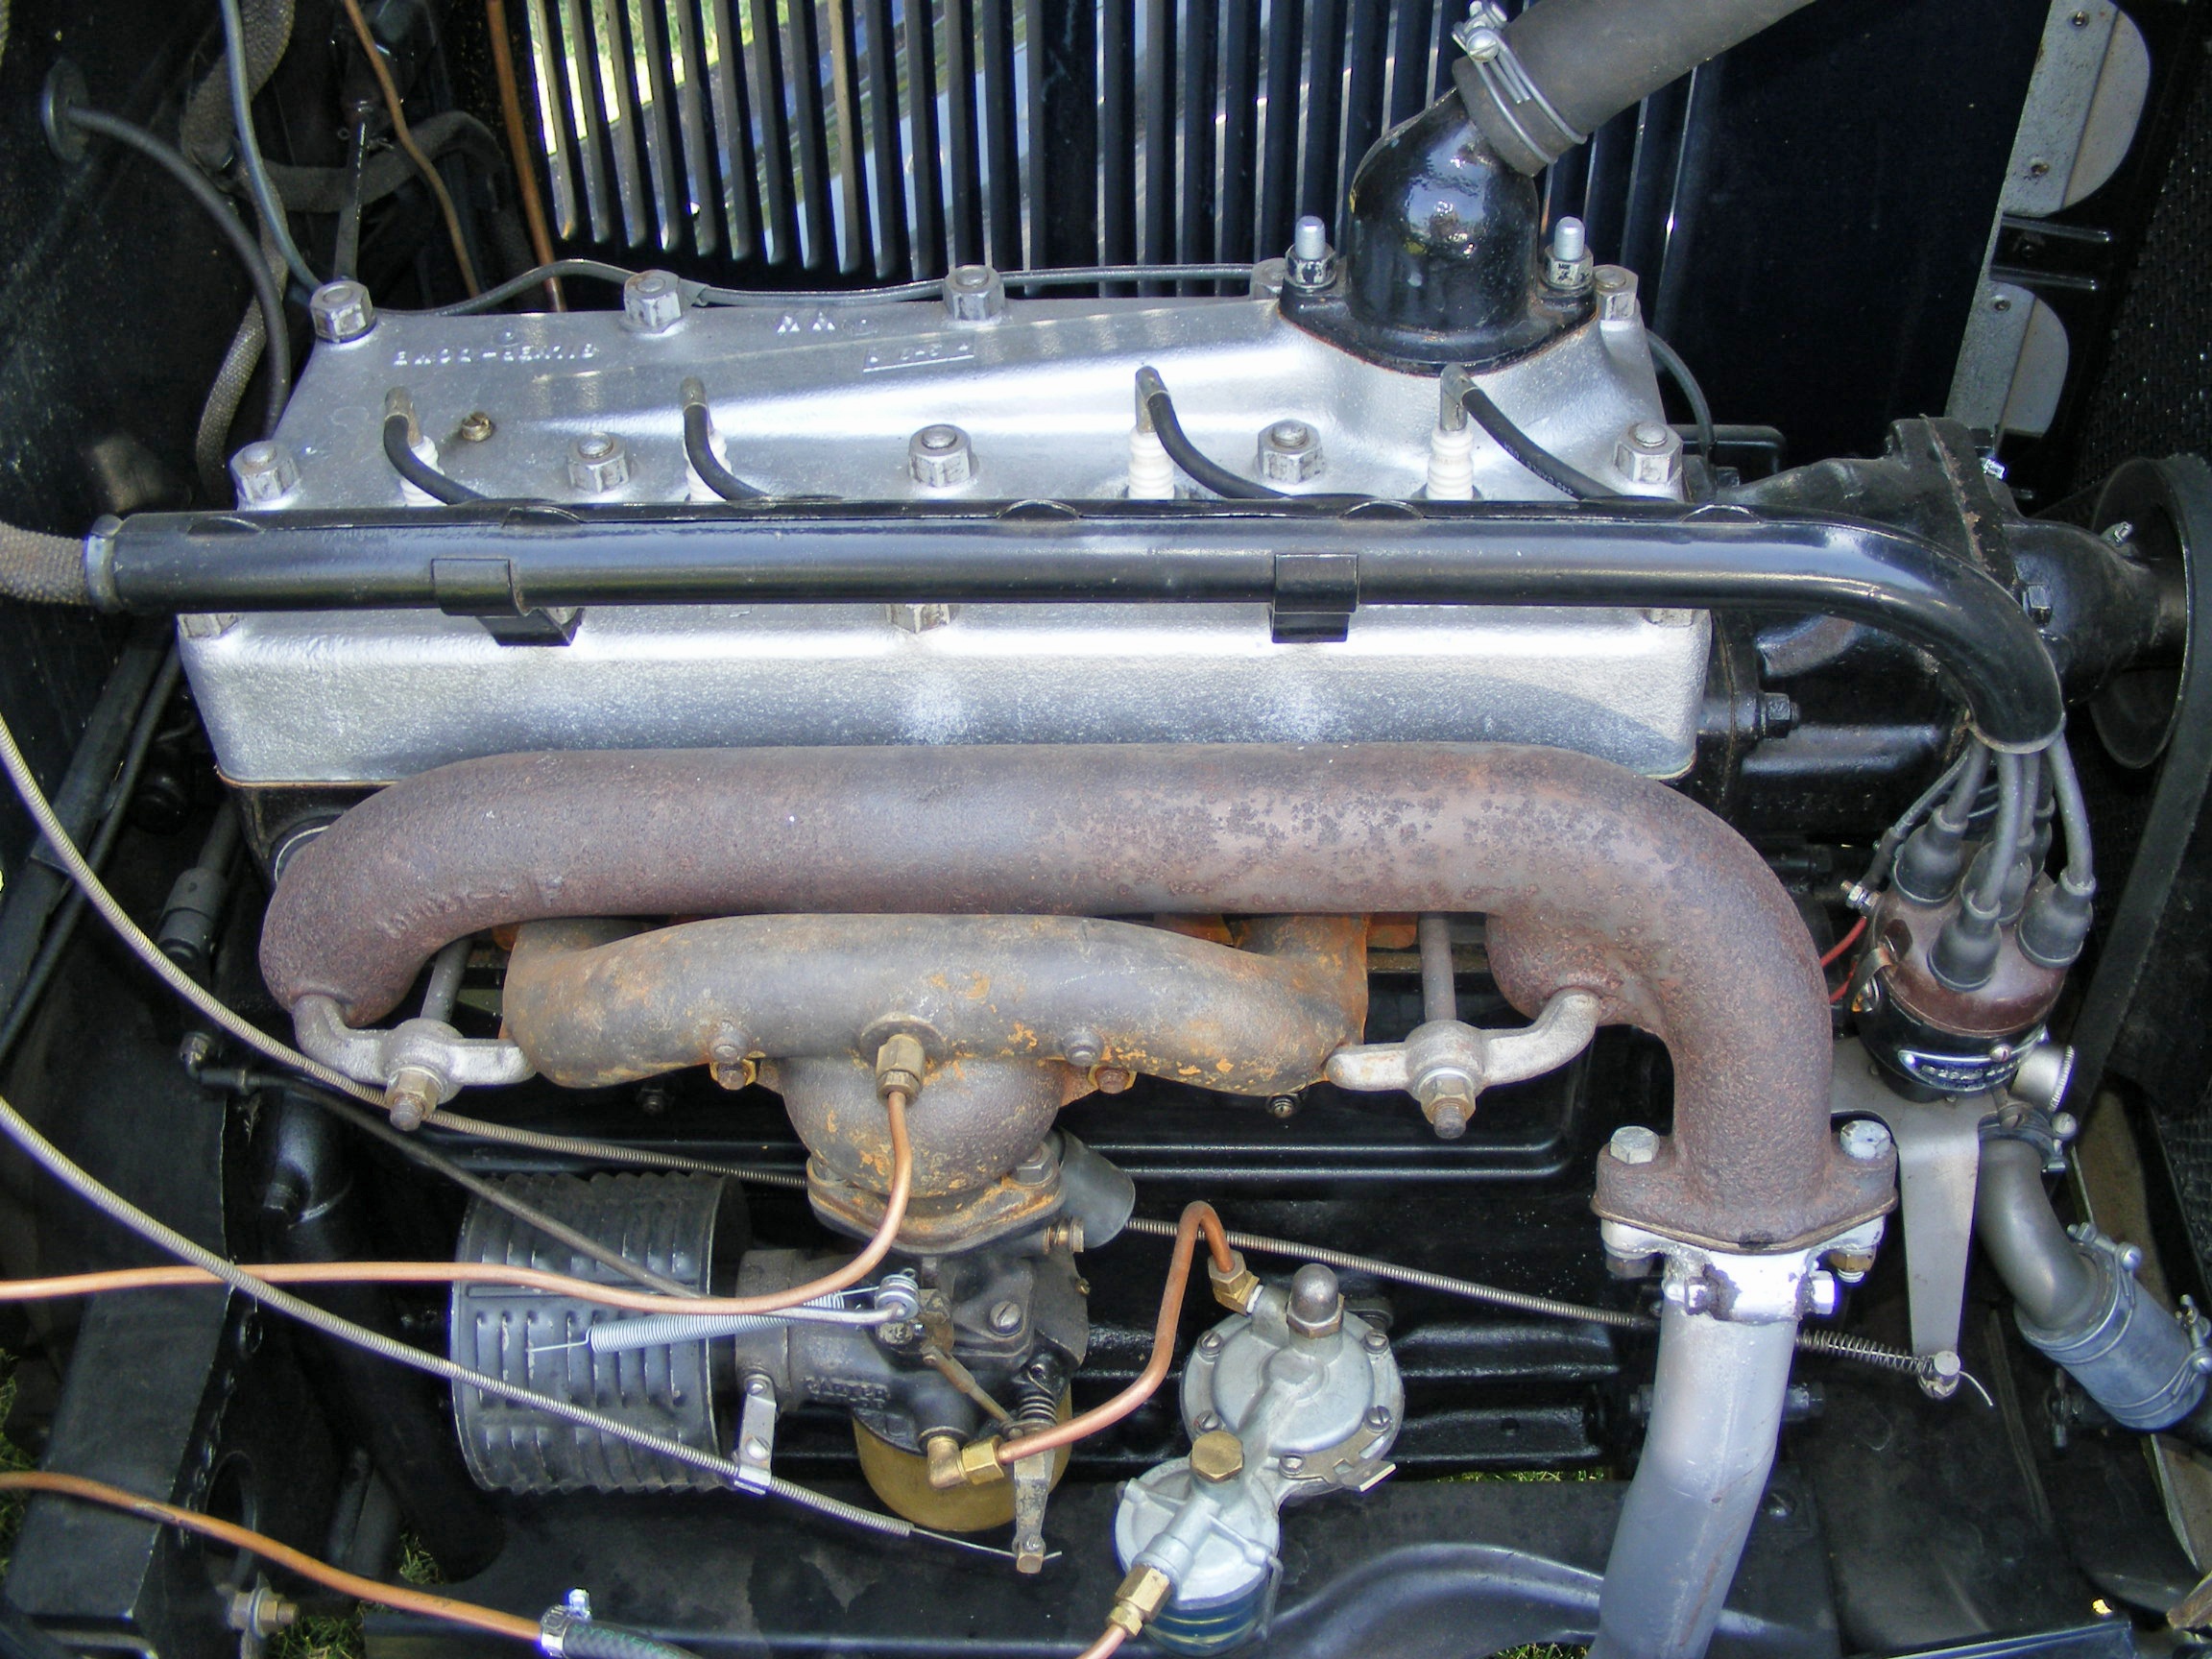
car, vintage, antique, automobile, part, transportation, vehicle, auto, automotive, bumper, engine, head, motor, sedan, plymouth, intake, 1930, carburetor, land vehicle, automobile make, automotive exterior, compact car, family car, automotive engine part